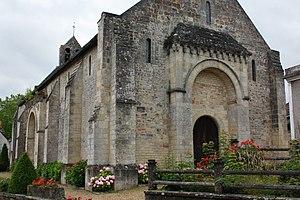
Pont-de-Ruan - Eglise Sainte-Trinité Vue du Nord-Ouest.
Pont-de-Ruan est une commune française située dans le département d'Indre-et-Loire, en région Centre-Val de Loire. Comptant plus de mille habitants en 2015, elle est intégrée au sein de la communauté de communes Touraine Vallée de l'Indre.